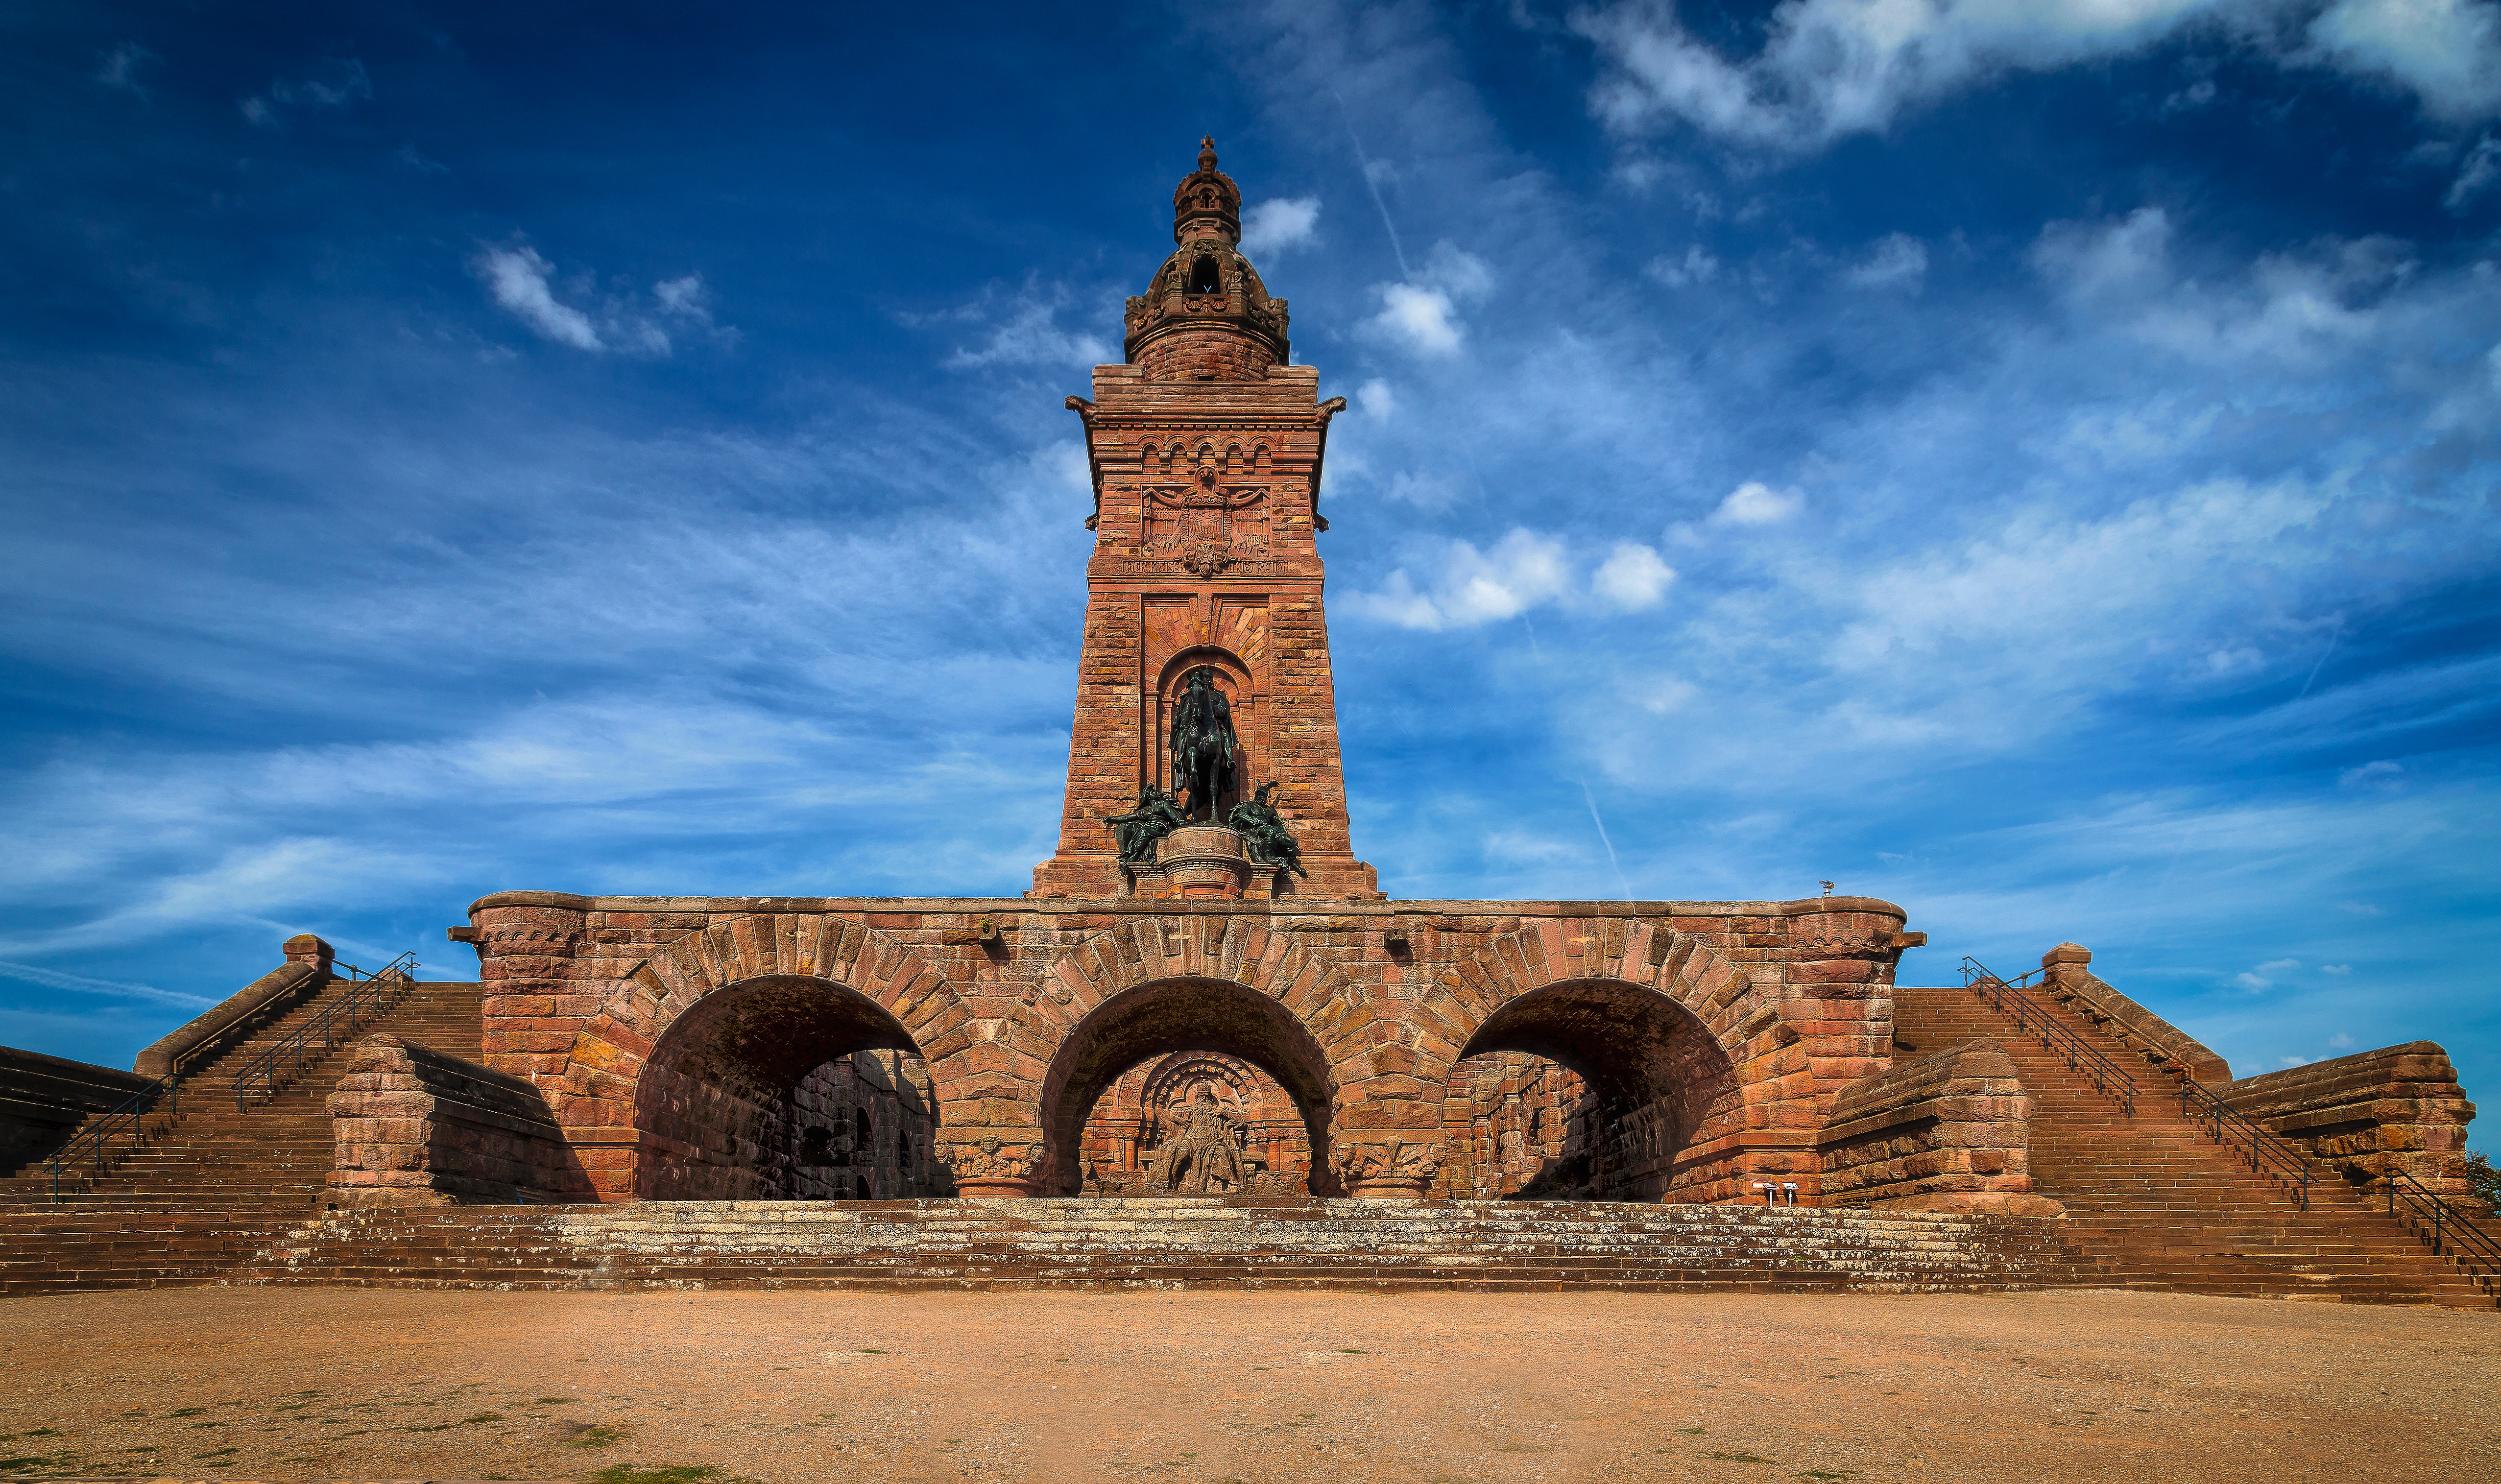
sky, landmark, cloud, historic site, architecture, arch, tower, building, tourism, landscape, rock, ancient history, vacation, history, meteorological phenomenon, ruins